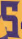
Number: 5